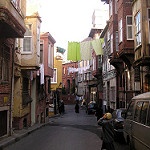
Scene: Outdoor